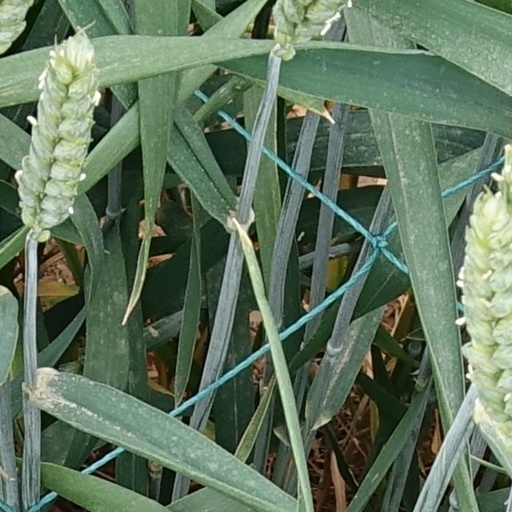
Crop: wheat